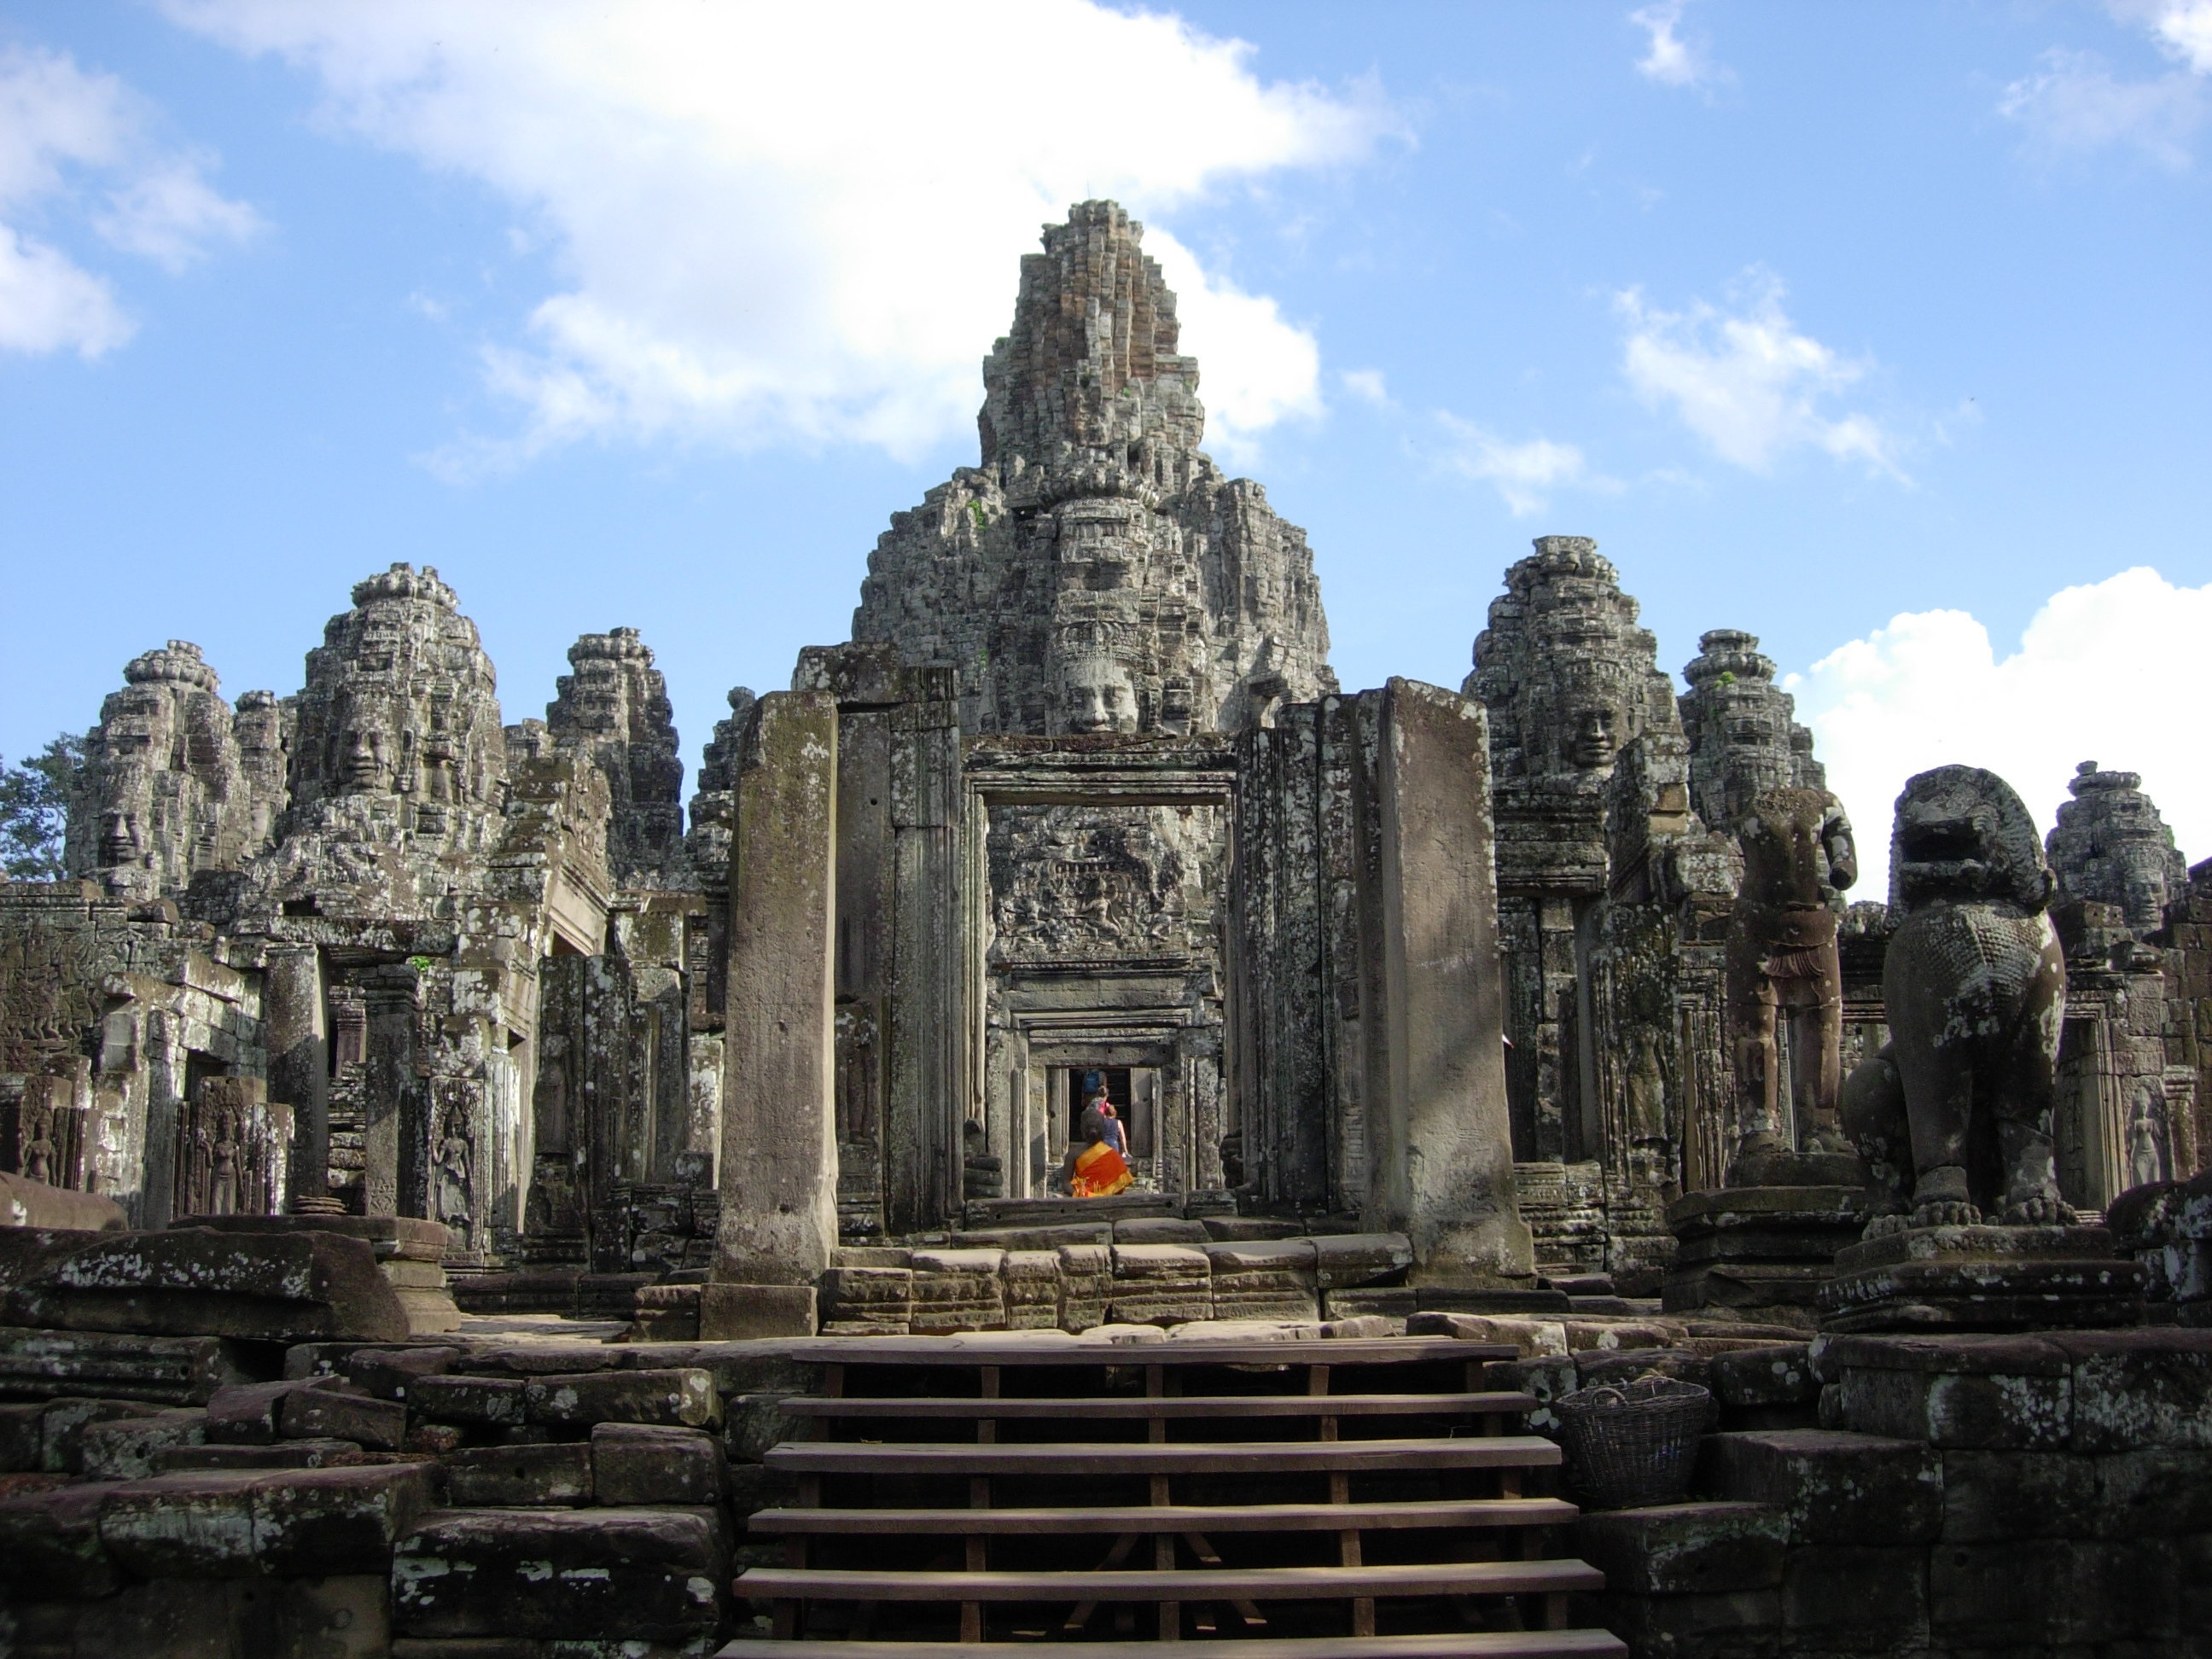
building, monument, landmark, cathedral, place of worship, temple, ruins, cambodia, wat, southeast, angkor, khmer, siem reap, archaeological site, unesco world heritage site, hindu temple, historic site, siem, ancient history, ancient roman architecture